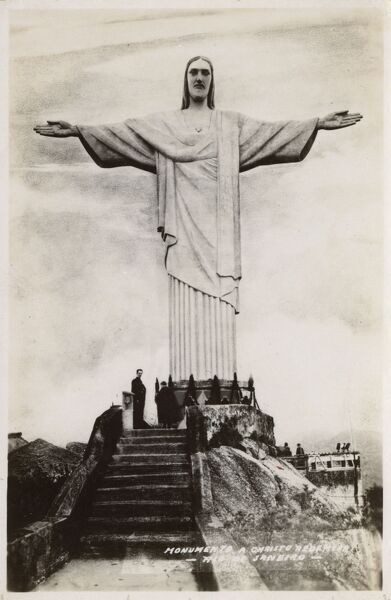
Landmark: Christ the Reedemer